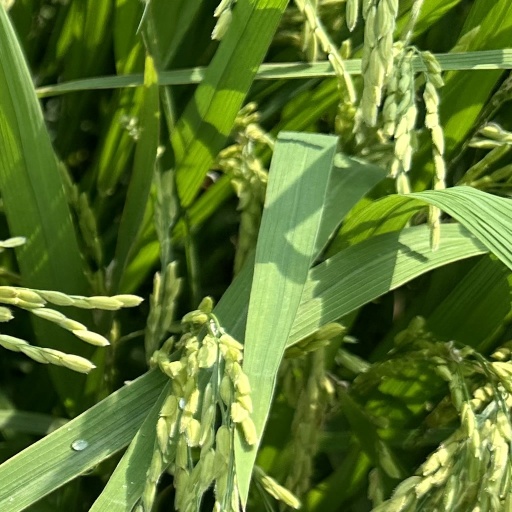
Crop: rice